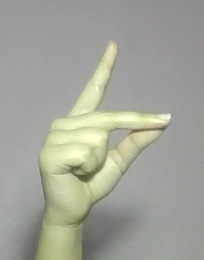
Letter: ta